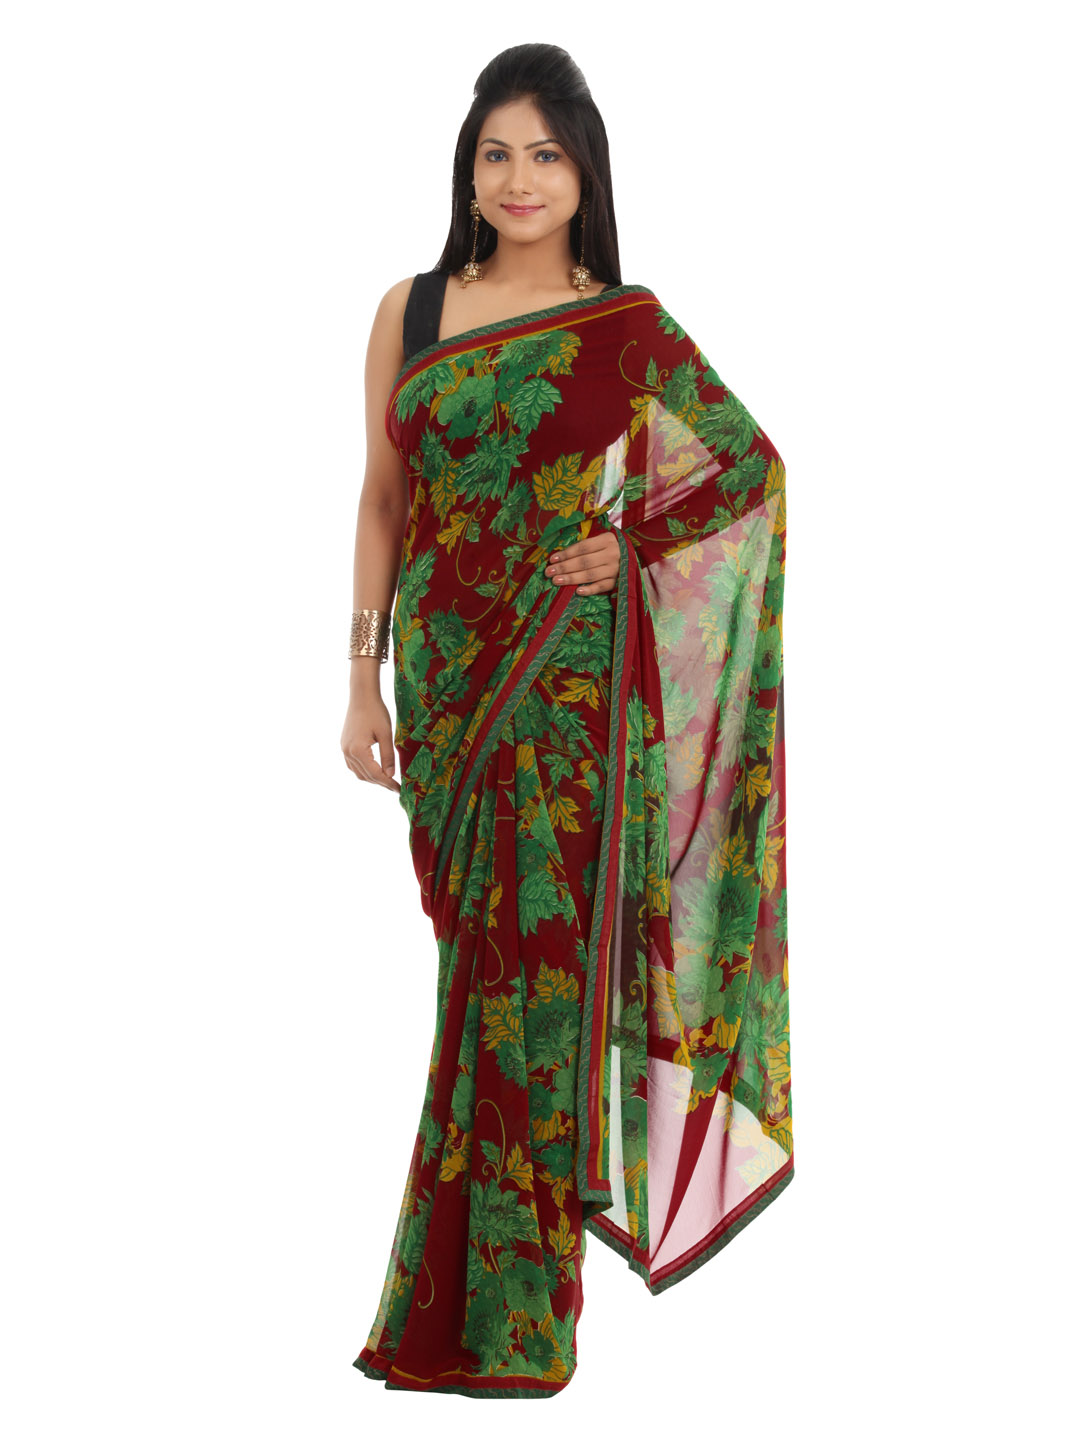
FNF Red Printed Sari
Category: Apparel / Saree / Sarees
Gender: Women
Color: Red
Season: Fall 2012
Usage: Ethnic